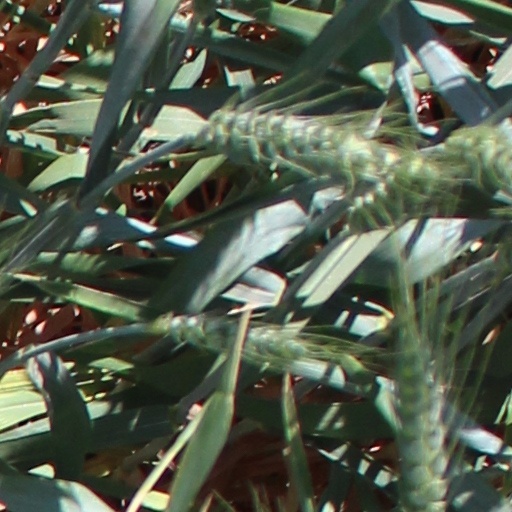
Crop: wheat